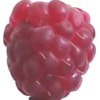
Label: raspberry